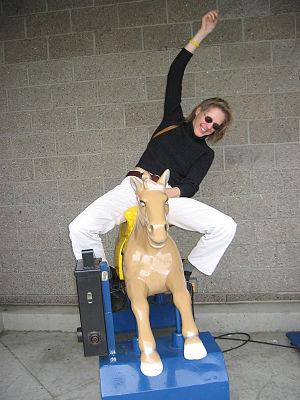
Mary Roach, née le 20 mars 1959, est une écrivaine américaine spécialisée dans la vulgarisation scientifique et l'humour. Depuis 2016, elle a publié sept livres : Stiff: The Curious Lives of Human Cadavers, Spook: Science Tackles the Afterlife, Bonk: The Curious Coupling of Science and Sex, Packing for Mars: The Curious Science of Life in the Void, My Planet: Finding Humor in the Oddest Places, Gulp: Adeventures on the Alimentary Canal, et Grunt: The Curious Science of Humans at War.